Baháʼí Faith in the United States

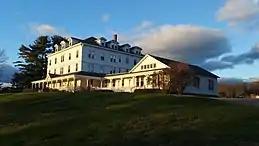
The Inn at Green Acre, in Eliot, Maine

Meanwhile, to the east, Sarah Farmer had founded Green Acre following the enthusiasm of the same Parliament as a summer center of cross-religion gatherings and cultural development. She had success attracting investors, most especially Phoebe Hearst, but by the end of 1899 things were in crisis. According to scholar Eric Leigh Schmidt various people involved were trying to take Green Acre in various directions and threatened the shutdown of the programs Creditors were nervous, and her business partners had thought to force Farmer to sell out. While her partners were seeking to meet with her, Farmer was a guest already aboard the SS Fürst Bismarck the first week of January 1900. During the voyage Farmer and Wilson met friends and learned they were on the way to see ʻAbdu'l-Bahá and were asked to come along. Wilson was dubious but eventually the ladies changed their plans and went along. before leaving for Haifa March 23, 1900. After converting to the religion on meeting ʻAbdu'l-Bahá Farmer returned to America and began settings plans for the 1901 session at Green Acre. Mírzá Abu'l-Faḍl, among the most scholarly trained Baháʼís of the time, accompanied Anton Haddad returning to America and arrived for the 1901 season. Ali Kuli Khan, to serve as his translator, arrived in the United States in June. They had been sent by ʻAbdu'l-Bahá. The later well-known Baháʼí Agnes Baldwin Alexander (in 1957, the head of the Baháʼí Faith, Shoghi Effendi, appointed her a Hand of the Cause of God, the highest rank one may hold as an individual Baháʼí), was also there. Out of this the community of Baháʼís began to form in Boston. Farmer and ʻAbdu'l-Bahá began an active exchange of letters some twenty-plus of his which were gathered and printed initially in 1909 and then the third edition in 1919.